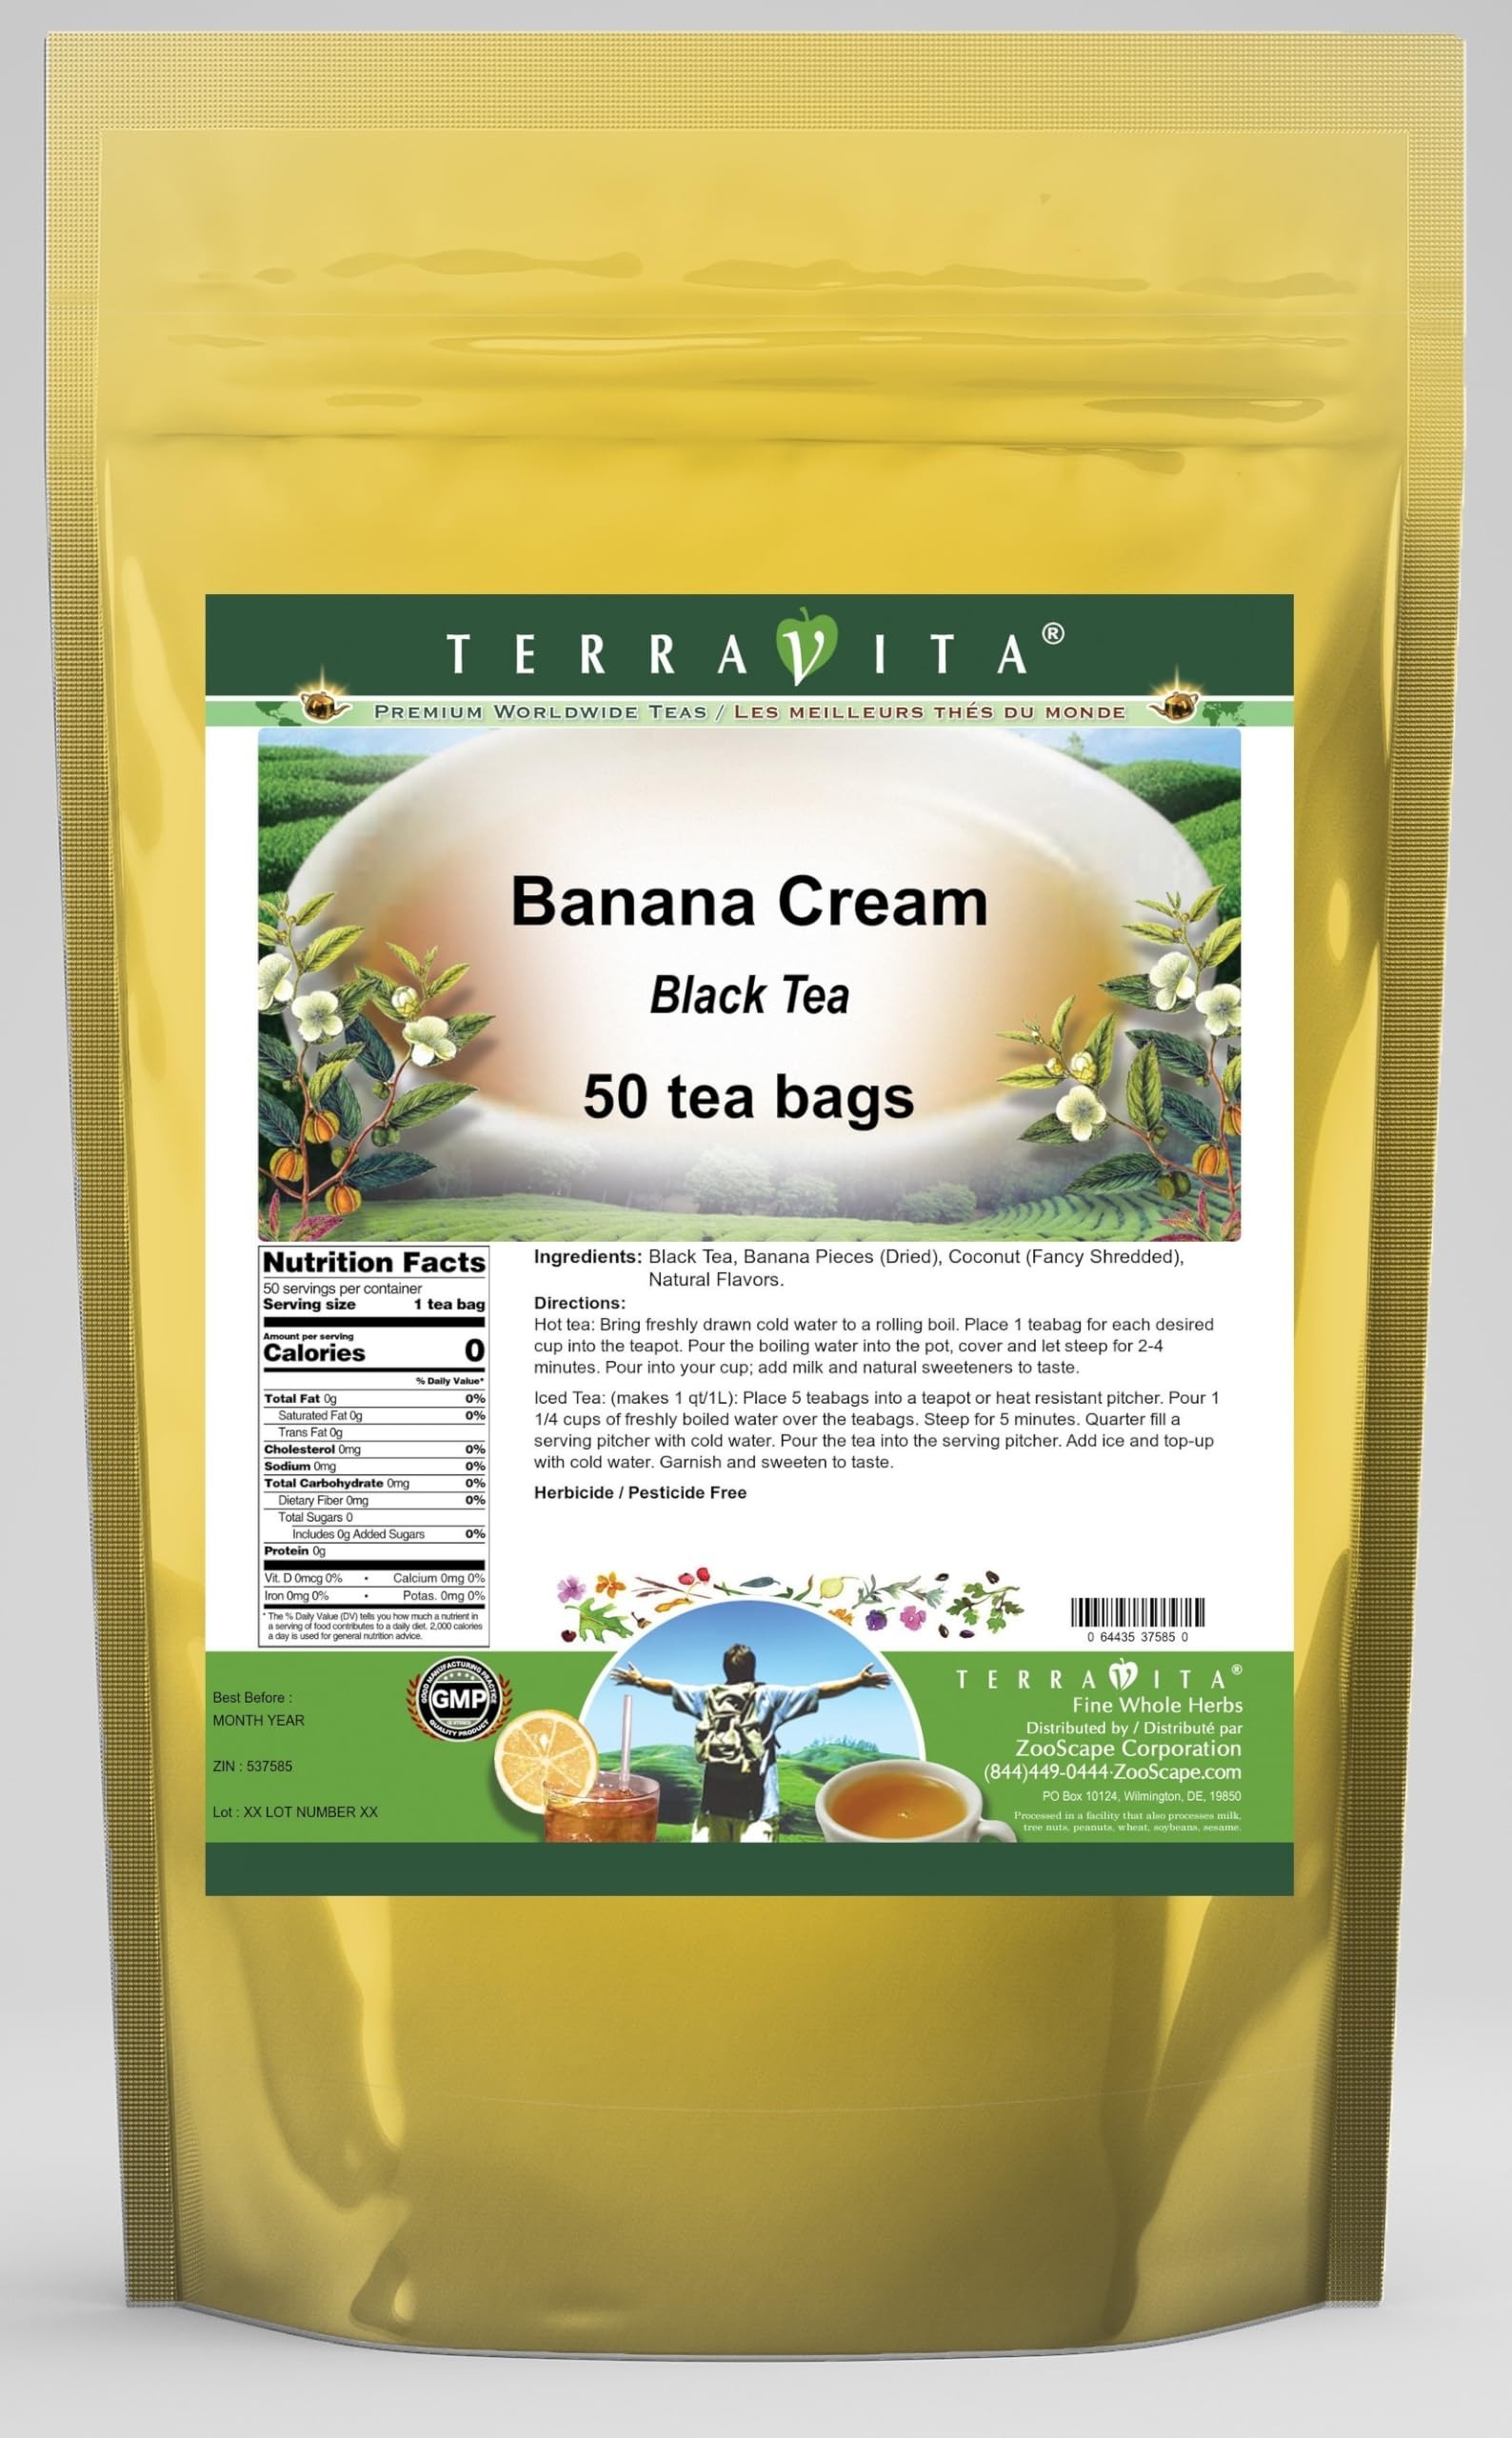
Item Name: Banana Cream Black Tea (50 tea bags, ZIN: 537585)
Bullet Point 1: Our Banana Cream Black Tea is a tasty flavored Black tea with Banana Pieces and Coconut that has a refreshing taste that will impress you! The unique Banana Cream taste is delicious! - Ingredients: Black tea, Banana Pieces, Coconut and Natural Banana Cream Flavor.
Bullet Point 2: No fillers.
Bullet Point 3: Manufacturer: TerraVita
Bullet Point 4: Size: 50 tea bags
Bullet Point 5: Black Tea Bags - Packed in a convenient upright pouch!
Product Description: Our Banana Cream Black Tea is a tasty flavored Black tea with Banana Pieces and Coconut that has a refreshing taste that will impress you! The unique Banana Cream taste is delicious! - Ingredients: Black tea, Banana Pieces, Coconut and Natural Banana Cream Flavor. - Hot tea brewing method: Bring freshly drawn cold water to a rolling boil. Place 1 teabag for each desired cup into the teapot. Pour the boiling water into the pot, cover and let steep for 2-4 minutes. Pour into your cup; add milk and natural sweeteners to taste. - Iced tea brewing method: (to make 1 liter/quart): Place 5 teabags into a teapot or heat resistant pitcher. Pour 1 1/4 cups of freshly boiled water over the teabags. Steep for 5 minutes. Quarter fill a serving pitcher with cold water. Pour the tea into the serving pitcher. Add ice and top-up with cold water. Garnish and sweeten to taste. - TerraVita is an exclusive line of premium-quality, natural source products that use only the finest, purest and most potent ingredients found around the world. TerraVita is hallmarked by the highest possible standards of purity, potency, stability and freshness. All of our products are prepared with the highest elements of quality control, from raw materials through the entire manufacturing process, up to and including the moment that the bottles or bags are sealed for freshness and shipped out to you. Our highest possible standards are certified by independent laboratories and backed by our personal guarantee. - TerraVita exists to meet and ensure your family's health and wellness without the harmful effects of chemicals and health products. We strive to make all of our products affordable and reliable and are constantly searching the market to maintain our affordability and to look for new ways to serve you and
Value: 50.0
Unit: Count

Price: 27.61